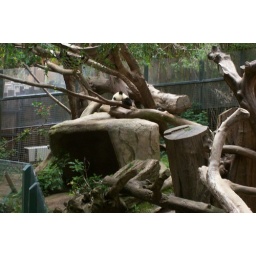
11 month old female panda cub Zhen Zhen at the San Diego Zoo in San Diego, California